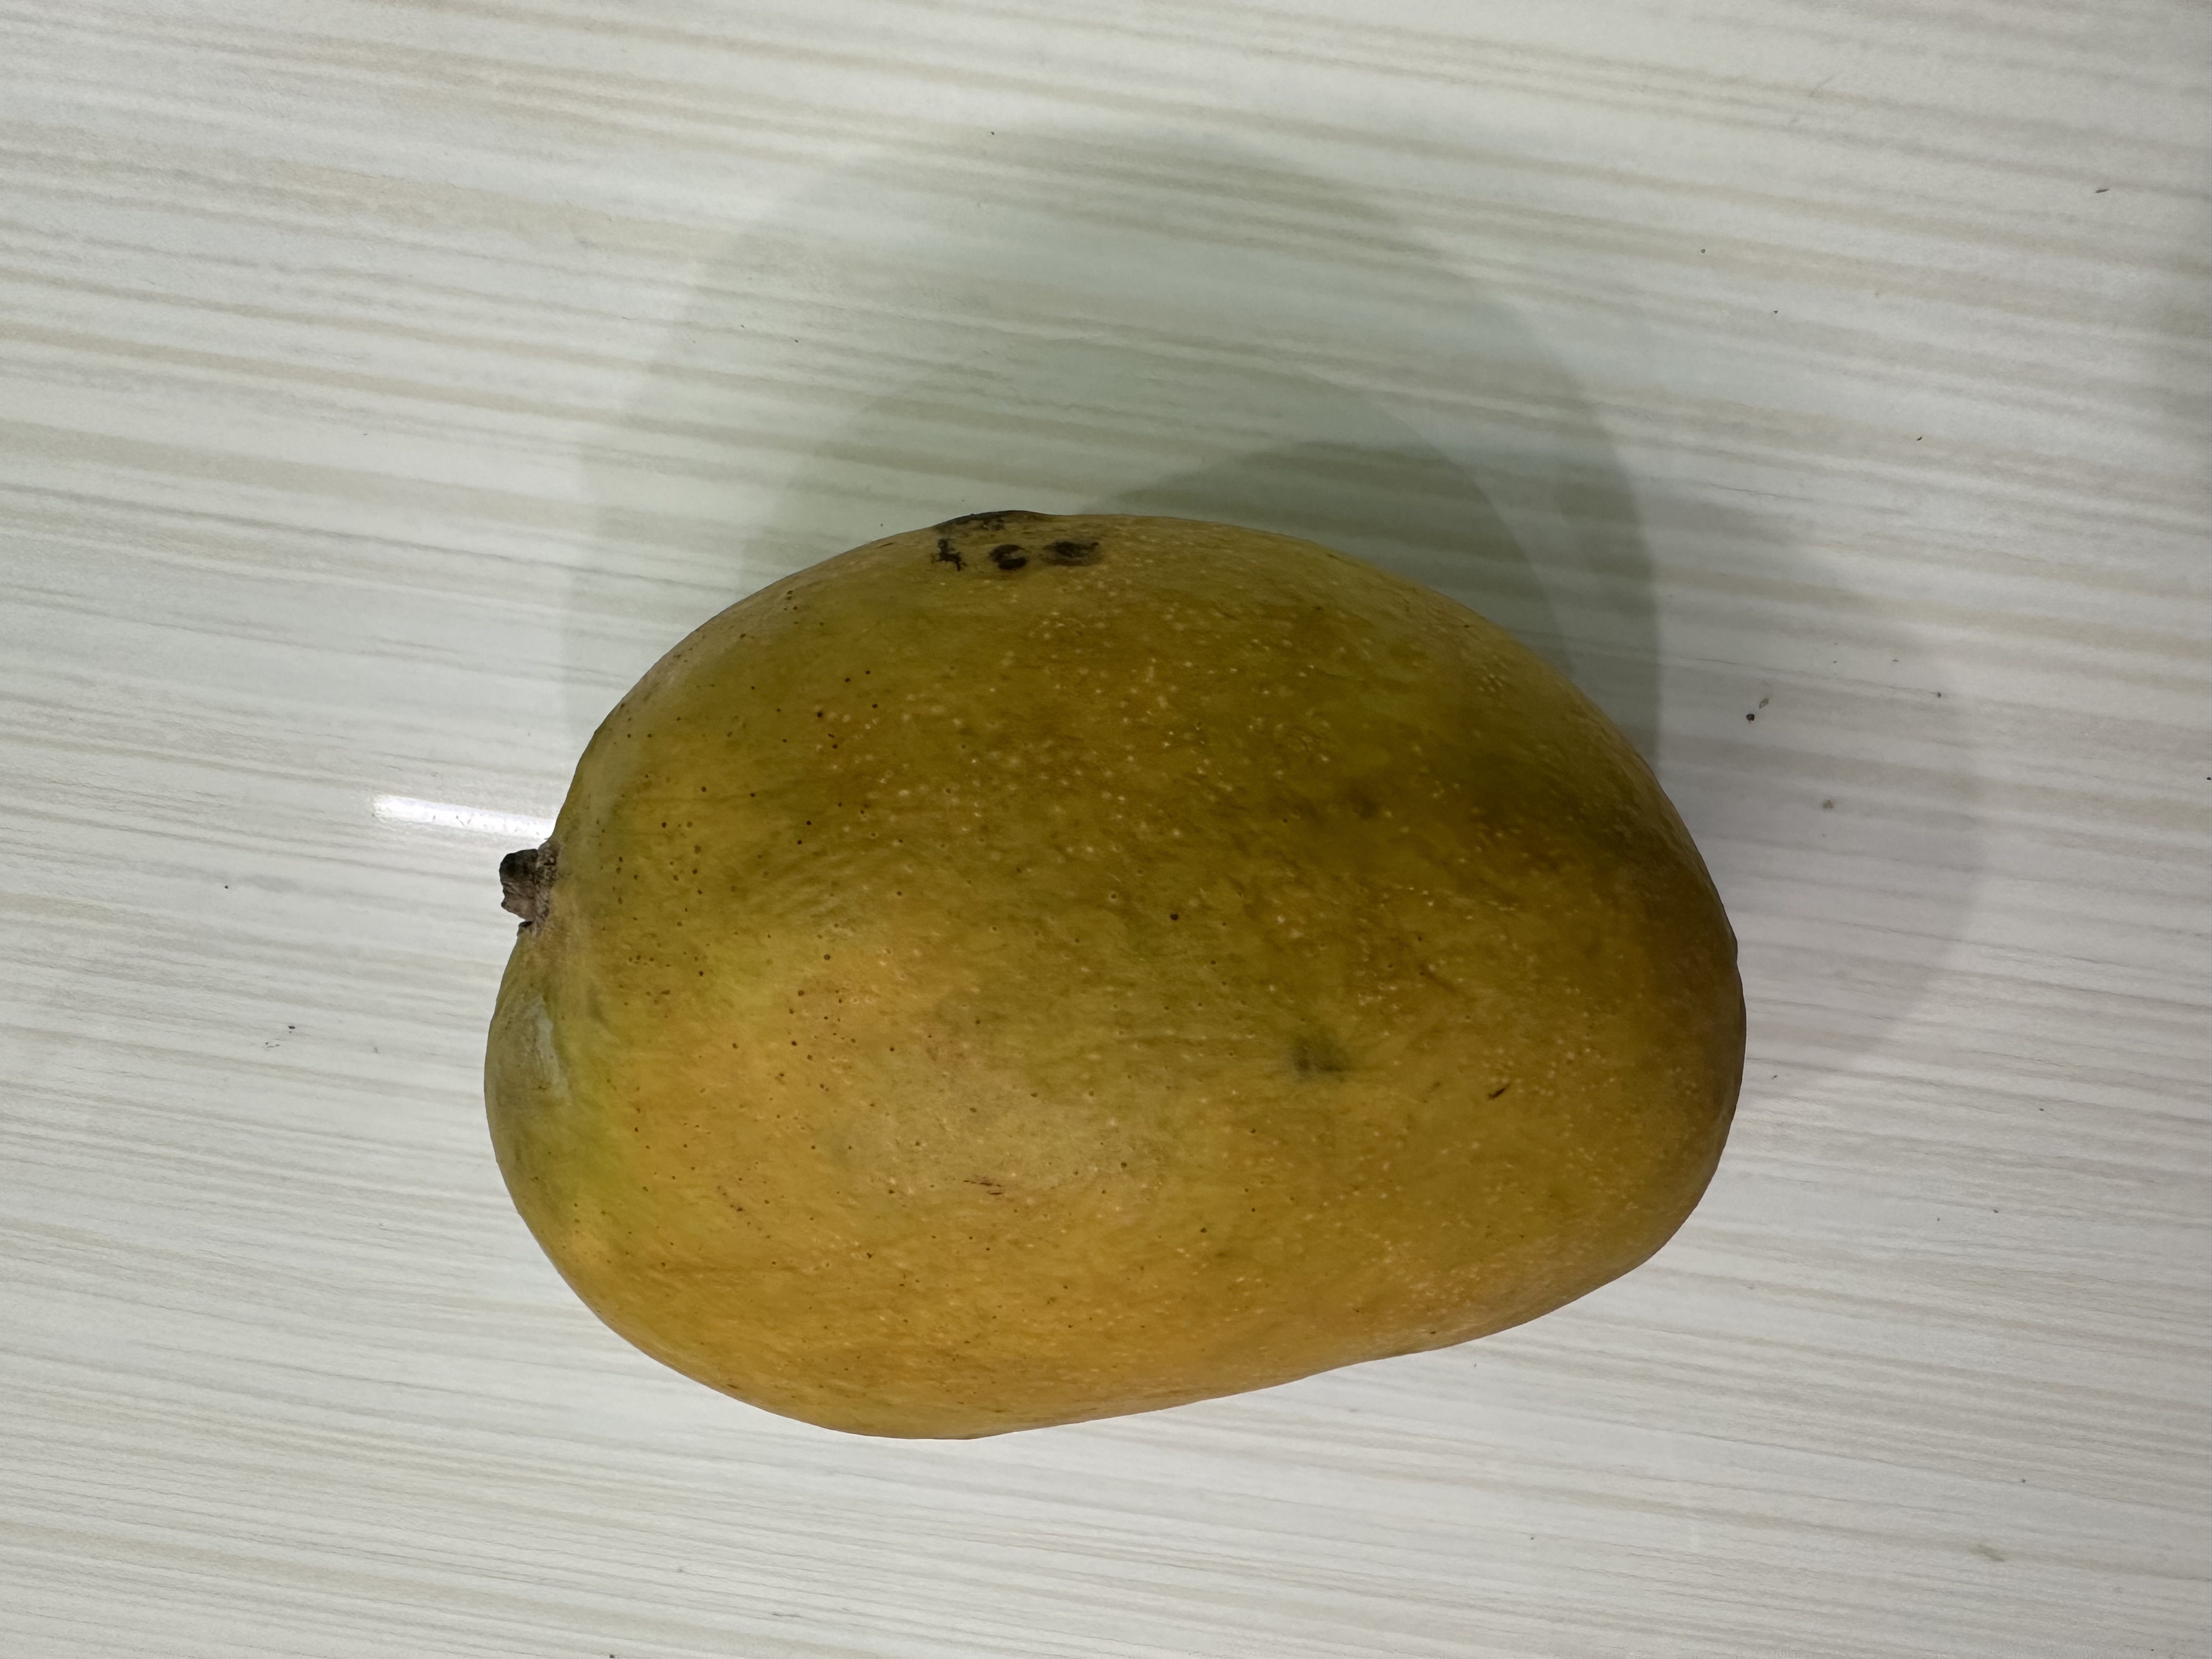
Mango variety: Bari-4